Pamela J. H. Slutz

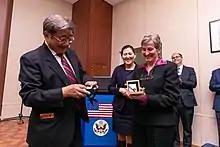
Slutz with former President Punsalmaagiin Ochirbat in 2018

From 1991 to 1994 she was assigned to the U.S. Consulate General in Shanghai, where she was Acting Consul General from May to October 1994. From 1995 to 1997 she was deputy director of the U.S. Department of State Office of Chinese and Mongolian Affairs, the first woman to hold that position. Between 1997 and 1999 she was director of the Office of Regional and Security Policy in the Bureau of East Asian and Pacific Affairs. She returned to Jakarta, Indonesia for a second tour as the Chief of the Political Section (1999–2001). She was Acting Director of the American Institute in Taiwan, Taipei from 2001 to 2002, and Deputy Director until 2003, the first woman to hold those positions.